Horatio Nelson, 1st Viscount Nelson

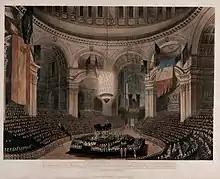
Nelson's coffin in the crossing of St Paul's, during the funeral service; the dome hung with captured French and Spanish flags

Nelson gave chase, but after arriving in the Caribbean, spent June in a fruitless search for the fleet. Villeneuve had briefly cruised around the islands, before heading back to Europe, in contravention of Napoleon's orders. The returning French fleet was intercepted by a British fleet, under Sir Robert Calder, and engaged in the Battle of Cape Finisterre, but managed to reach Ferrol with only minor losses. Nelson returned to Gibraltar at the end of July, and travelled from there to England, dismayed at his failure to bring the French to battle and expecting to be censured.